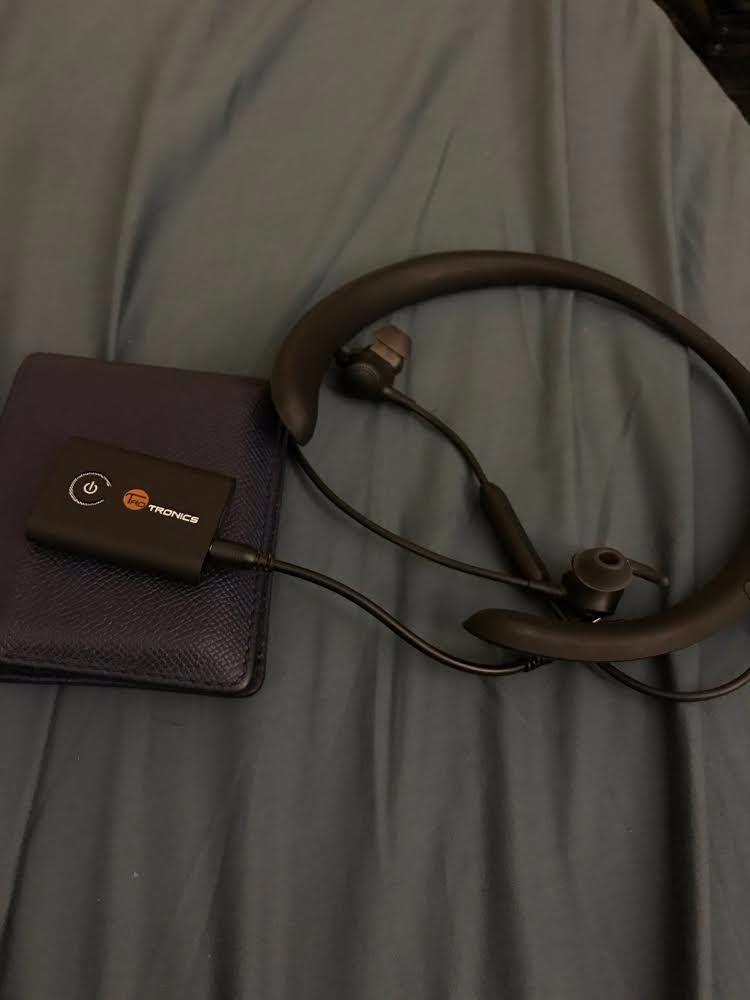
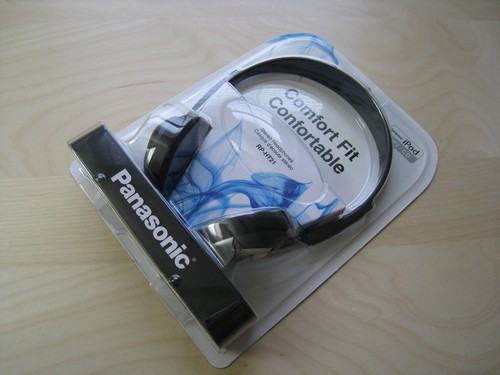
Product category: headphones
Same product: no